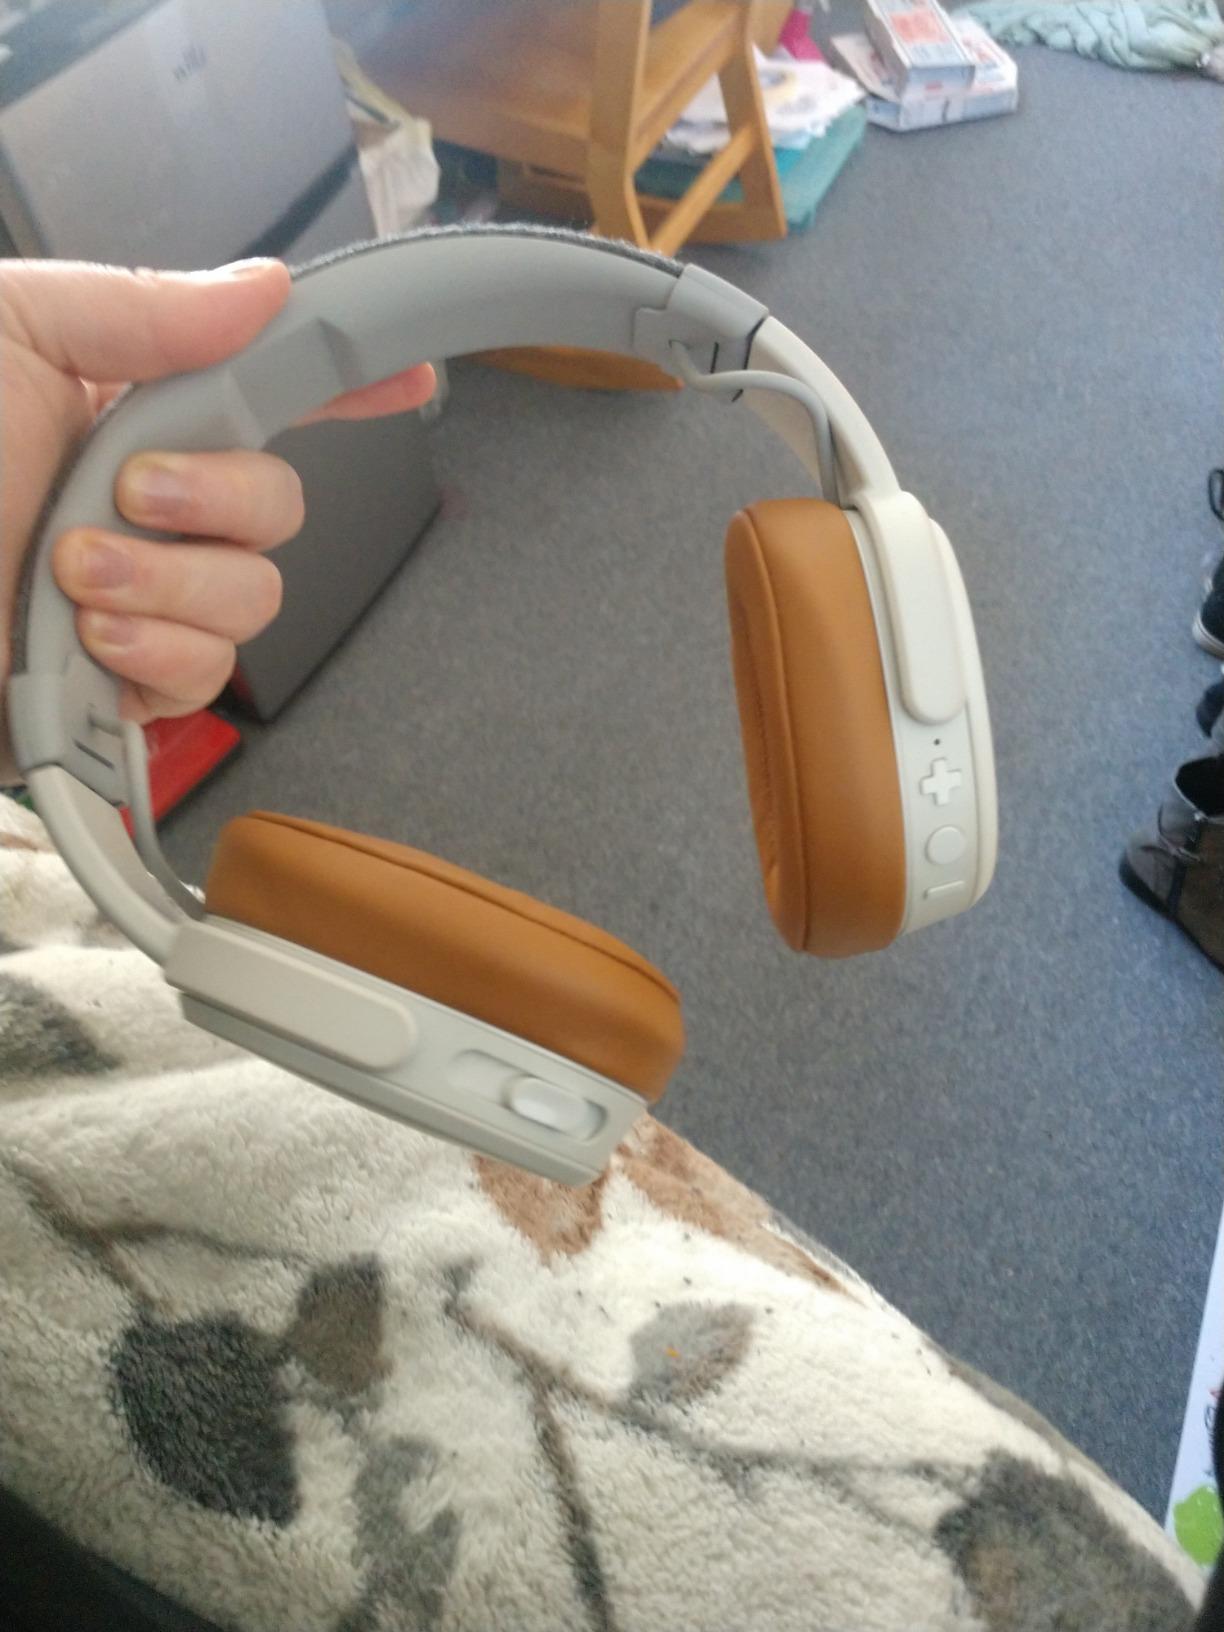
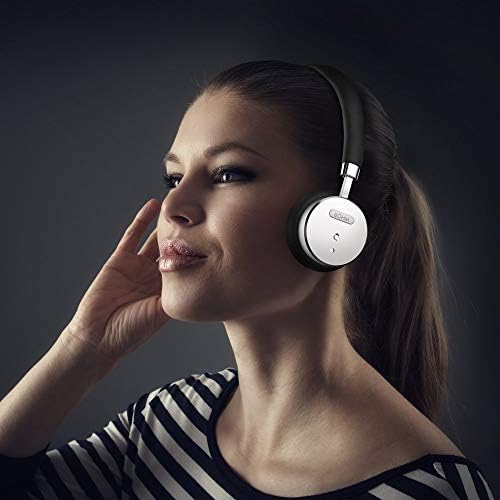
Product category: headphones
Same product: no